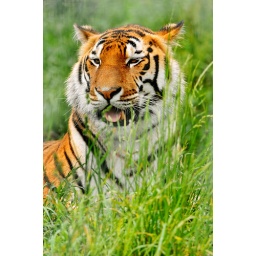
One of the many tigers of the Raubtierpark lounging in the high grass of his/her enclosure.